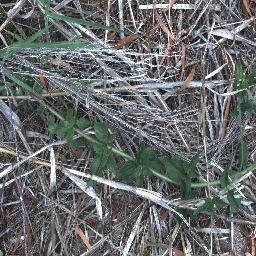
Label: siam_weed